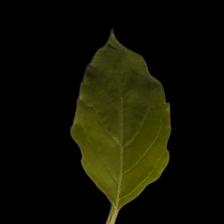
Plant: Tulsi